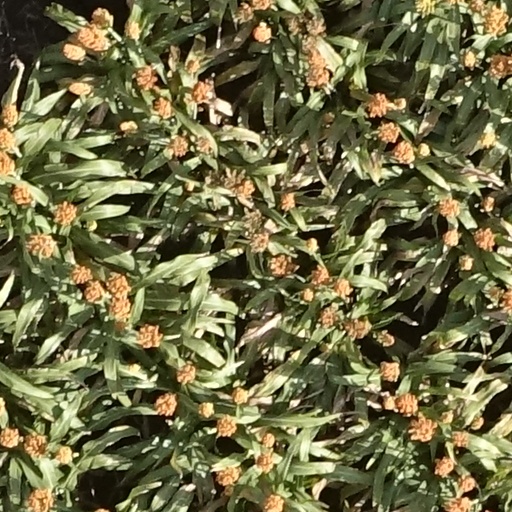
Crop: sorghum